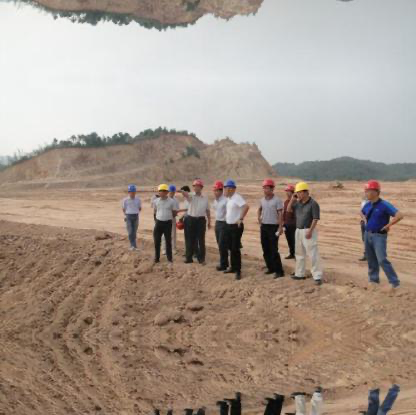
Objects in the image:
label: helmet
label: helmet
label: helmet
label: helmet
label: helmet
label: helmet
label: head
label: helmet
label: helmet
label: helmet
label: helmet